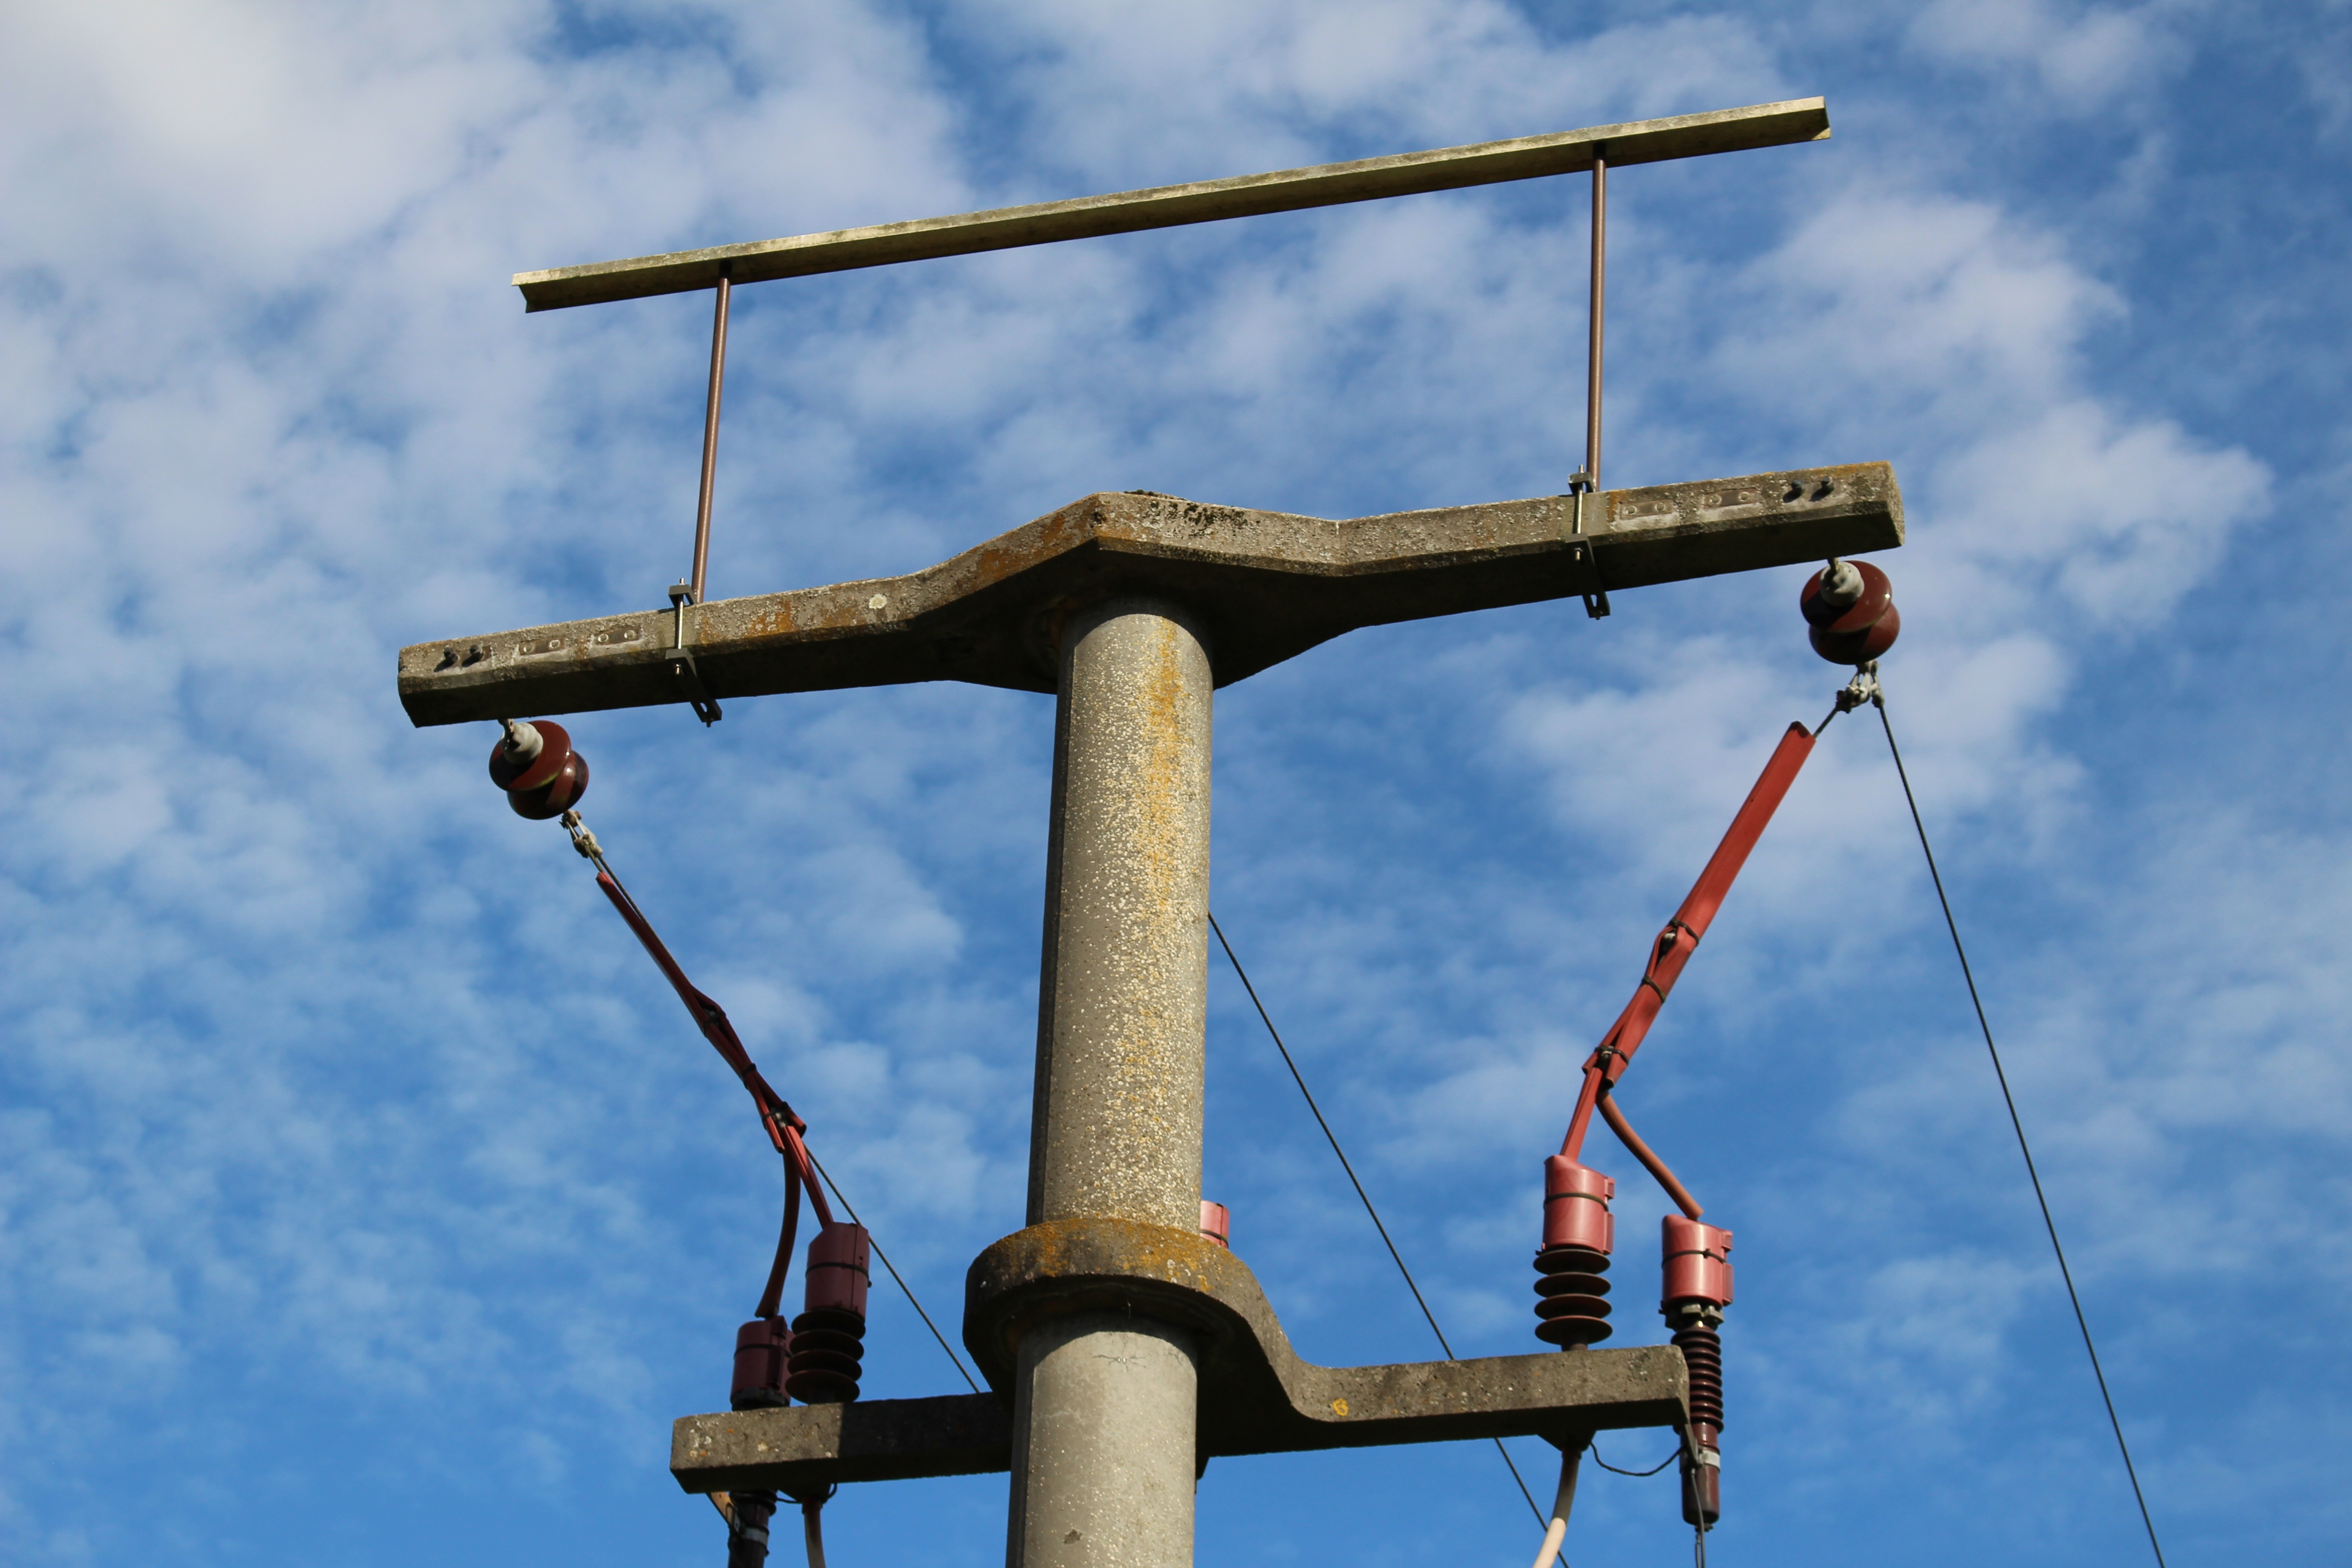
sky, summer, line, vehicle, mast, blue, street light, electricity, lighting, concrete, high voltage, elektrik, stainless, strommast